2022 Simcoe County municipal elections

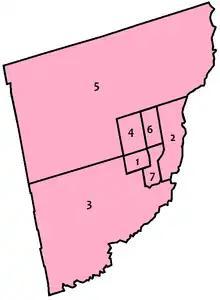
Map of Bradford West Gwillimbury's seven new wards first used in this election

Previous mayor Brian Saunderson was elected in the 2022 Ontario general election for the Progressive Conservative Party of Ontario in Simcoe—Grey. He was replaced as mayor by Keith Hull on June 20.